Bencoolen MRT station

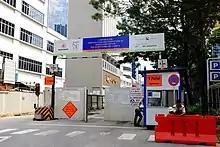
Entrance to the construction site in September 2013

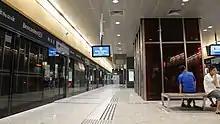
Platform level of the station at below ground

On 20 August 2010, the Land Transport Authority (LTA) announced that Bencoolen station would be part of the Downtown Line Stage 3 (DTL 3), consisting of 16 stations between River Valley (now Fort Canning) and Expo. The line was expected to be completed in 2017. The contract for the design and construction of Bencoolen station and associated tunnels — Contract 936 — was awarded to Sato Kogyo at a sum of S$177.58 million (US$ million) in April 2011. Construction of the station and the tunnels started in the second quarter of that year and was targeted to be completed in 2017.